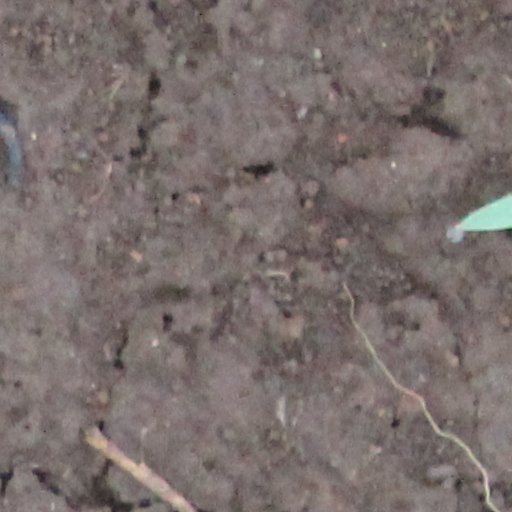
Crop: wheat